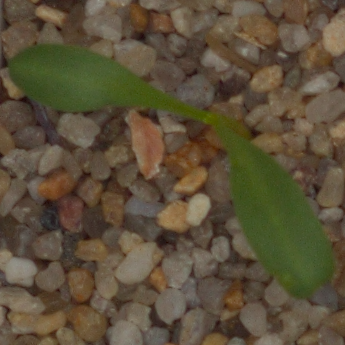
Label: sugar_beet